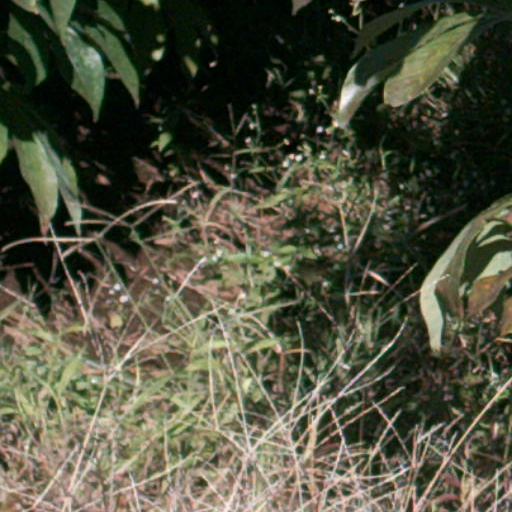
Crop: cassava